I Sold My Soul on eBay

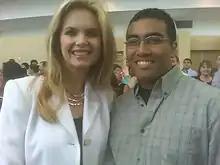
Hemant Mehta with Victoria Osteen

Nearly a month after the auction, an article about Mehta's experiences appeared on the front page of "The Wall Street Journal", leading to a flurry of media coverage. He was featured in the "Chicago Sun-Times", the "Seattle Times", and the "Village Voice", and on National Public Radio. Mehta and Henderson were interviewed about the project on the Fox News program "Big Story Primetime" in March 2006.